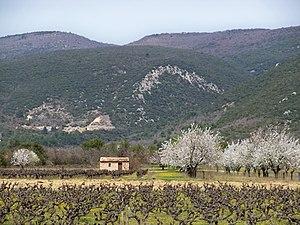
vigne et cerisiers près du Petit Clément, commune de Villars, Vaucluse, France
Villars est une commune française située dans le département de Vaucluse, en région Provence-Alpes-Côte d'Azur.